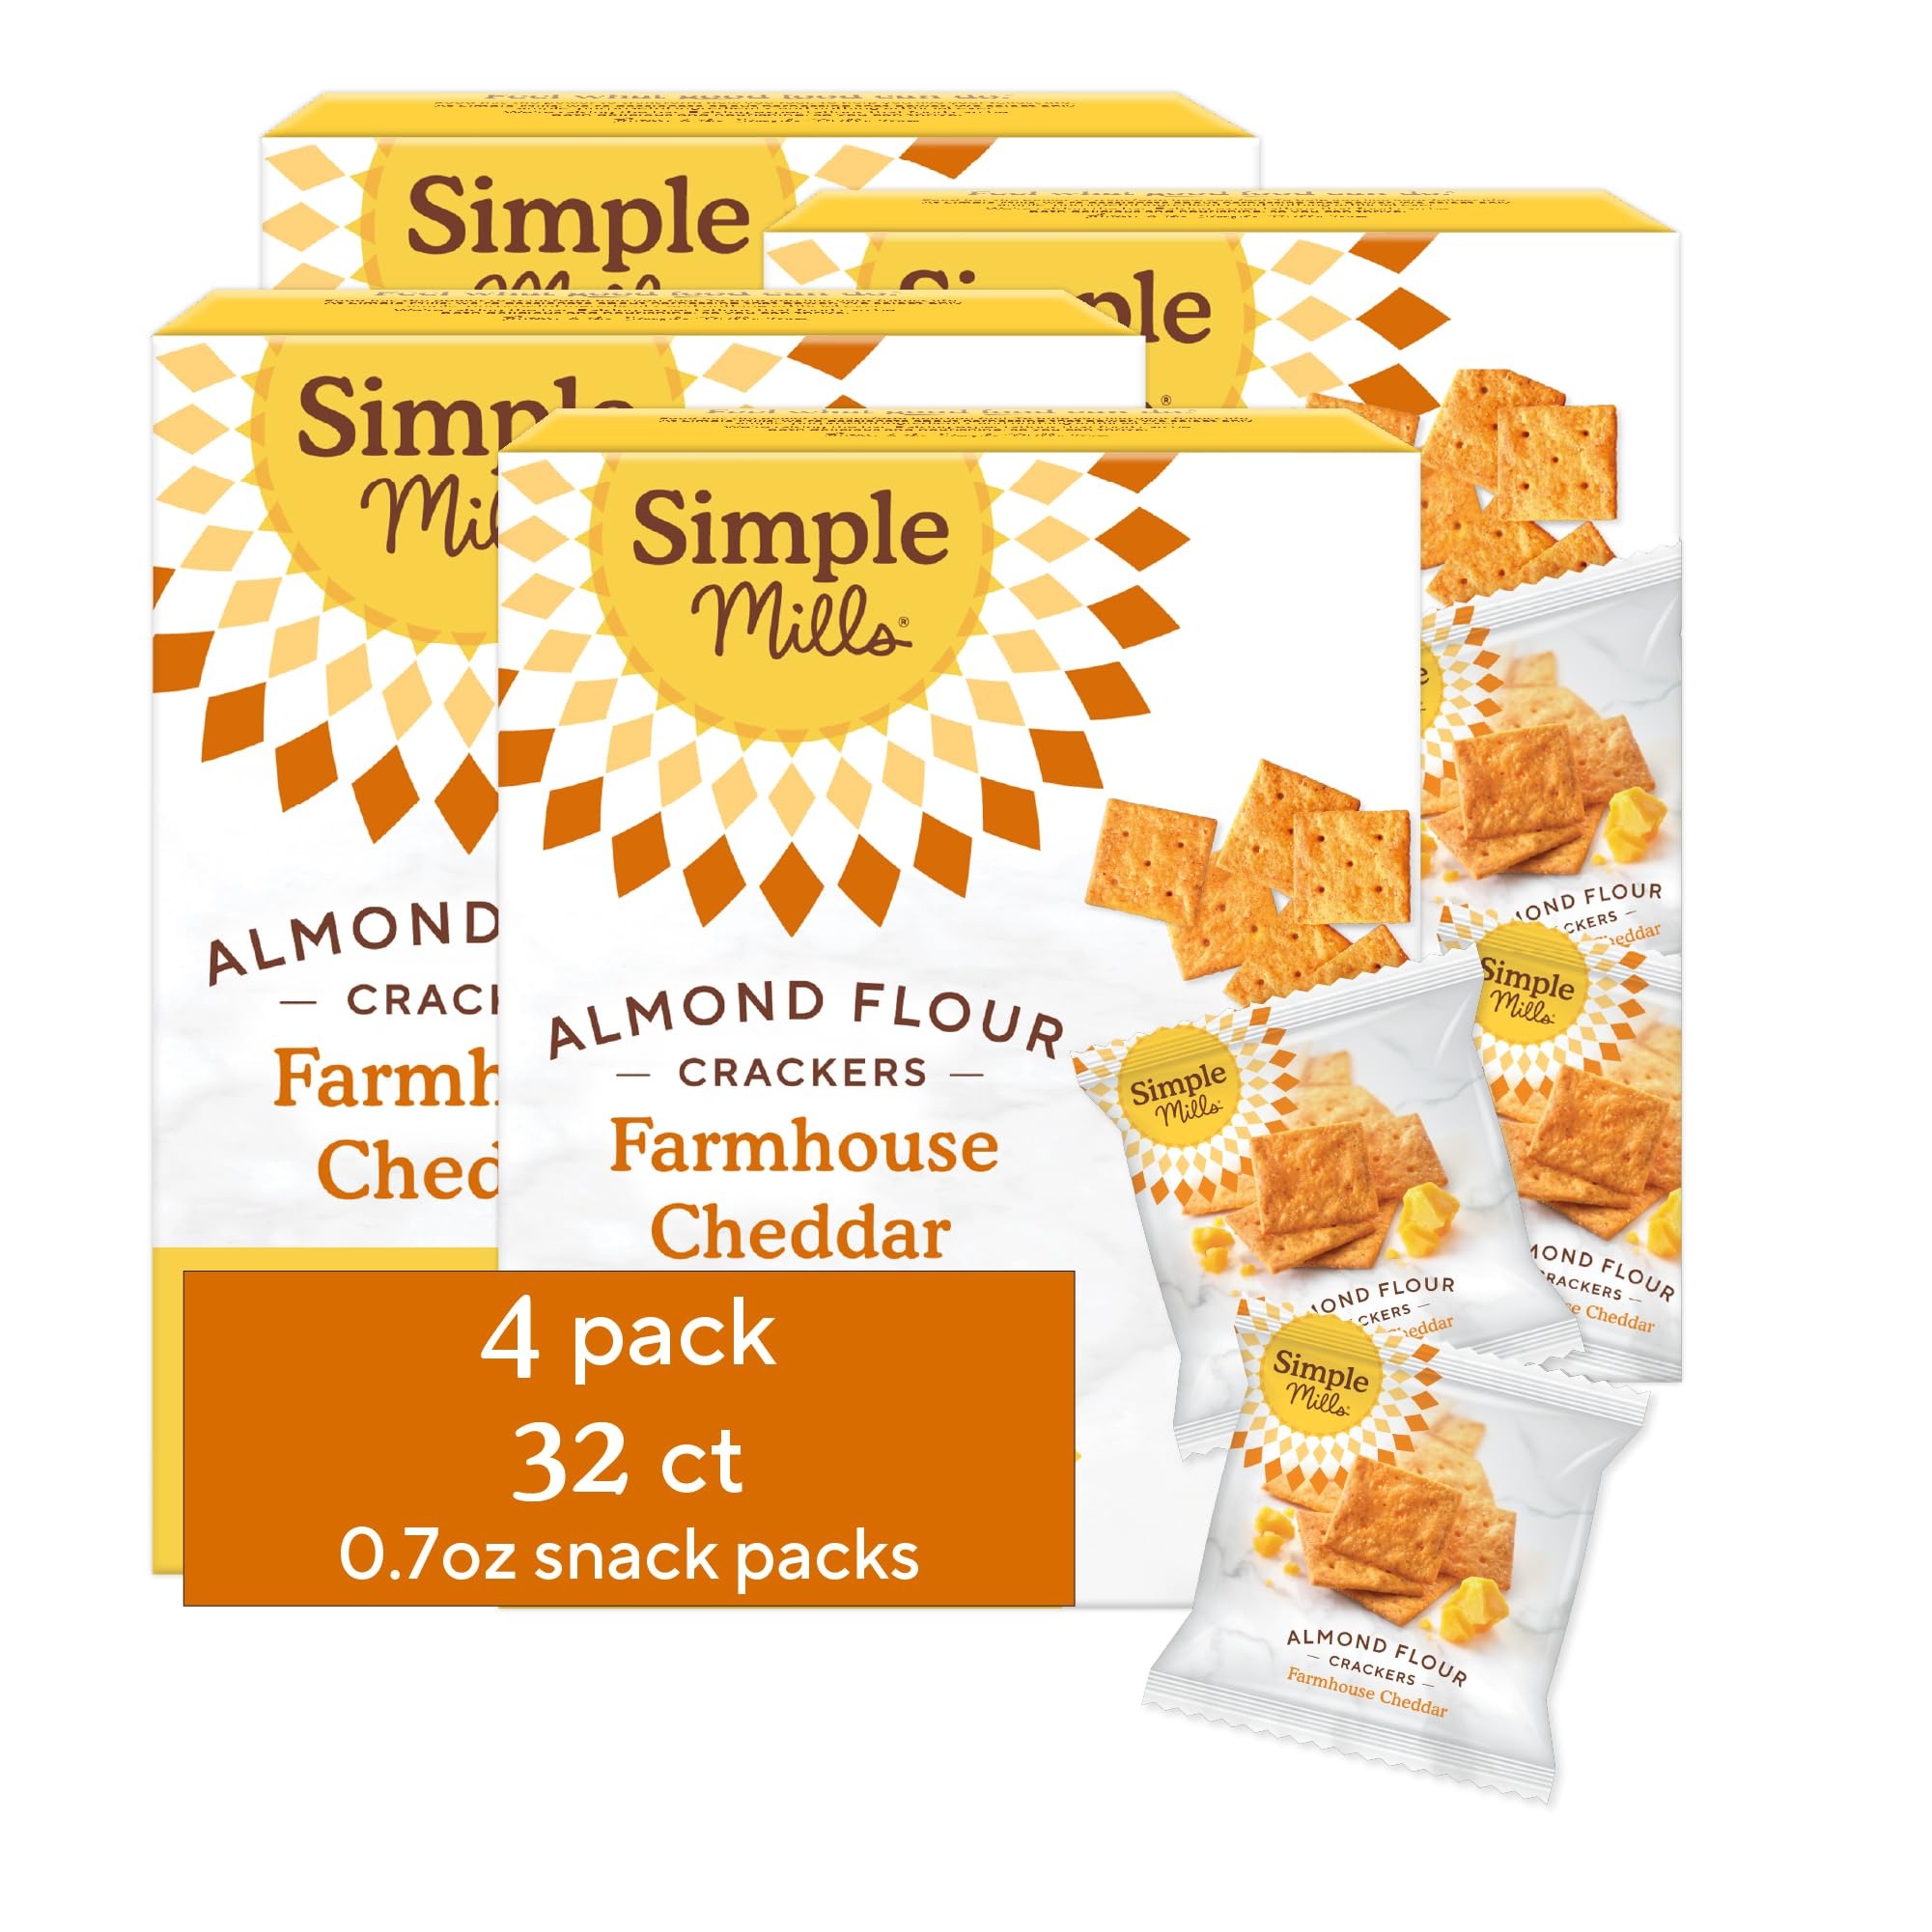
Item Name: Simple Mills Almond Flour Crackers Snack Packs, Farmhouse Cheddar, Gluten Free, Flax Seed, Sunflower Seeds, Corn Free, Good for Snacks, 6.5 oz, Pack of 4 (8 Bags per Box)
Bullet Point 1: Four (4) 6.5 oz boxes of Simple Mills Farmhouse Cheddar Crackers are Almond Flour Crackers offering a nutritious, cracker crunch, lightly seasoned for a delicious taste and satisfying, wholesome ingredients everyone can enjoy
Bullet Point 2: Simple Mills offers healthy snacks with nutrient-dense, purposeful ingredients, and these Non-GMO, organic cheddar crackers are no exception
Bullet Point 3: These versatile gluten free, crackers have a traditional, cracker crunch and are delicious snacks, topped with your favorite dips and veggies, on a charcuterie board, or with a meal are the perfect any-time snacking cracker: made with a nutritious blend of almond flour, sunflower seed & flax seed blend
Bullet Point 4: Simple Mills Crackers are the ultimate snack time win helping you snack purposefully, with whole food nutrition packed into every crunch.
Bullet Point 5: Made With Simple Ingredients, Certified Gluten free, Non-GMO, Grain Free, Corn Free, Paleo Friendly, Plant Based
Value: 26.0
Unit: Ounce

Price: 9.44